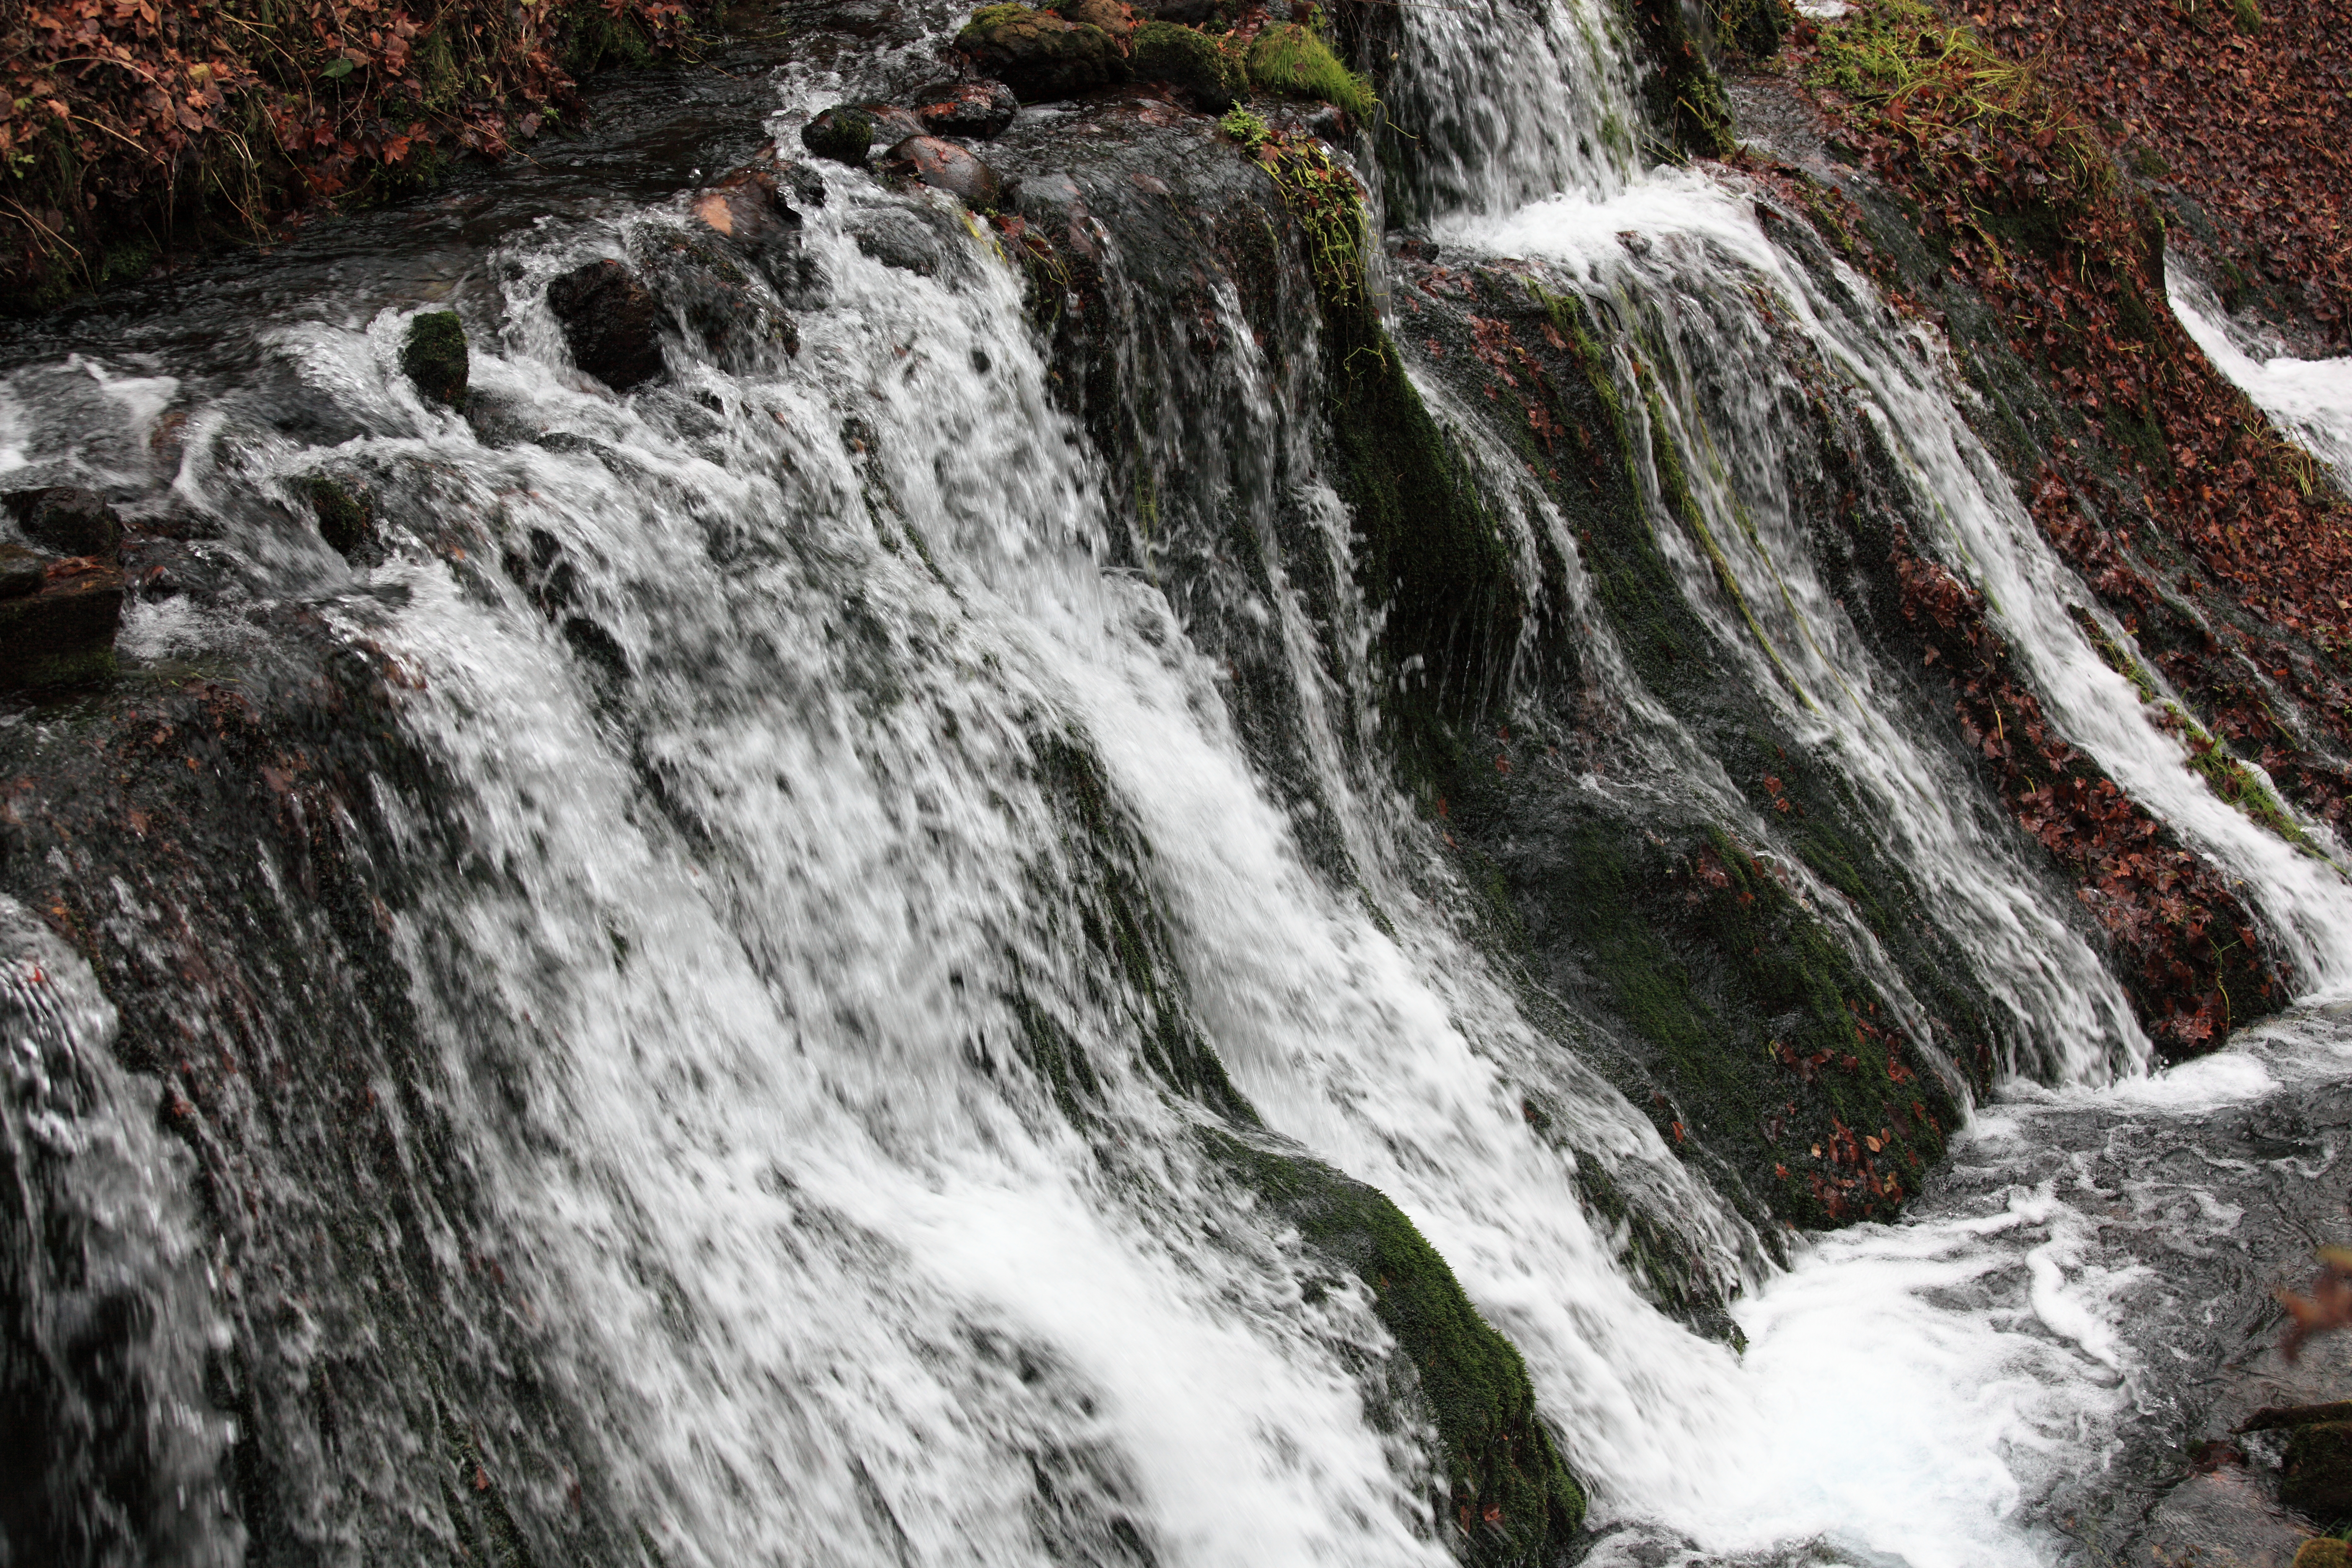
water, waterfall, stream, high, rapid, body of water, 5d, wasserfall, hires, markii, water feature, watercourse, hi, res, resolution, shiraitonotaki, geological phenomenon